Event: Nepal Earthquake
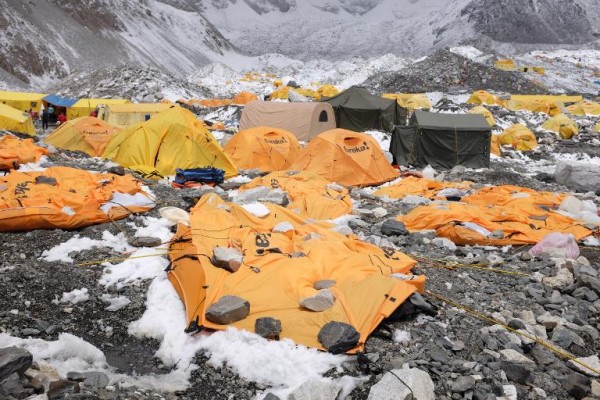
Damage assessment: damage